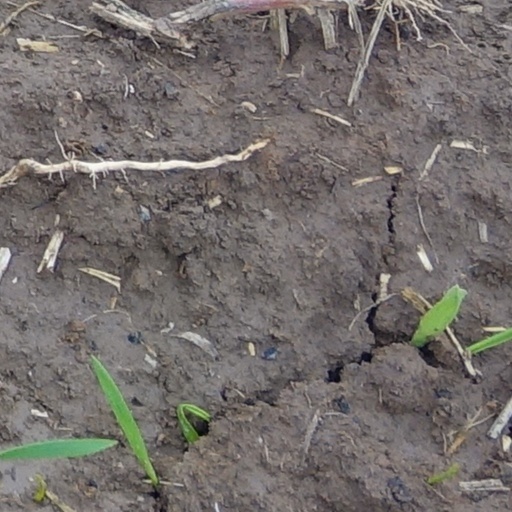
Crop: wheat